Nel Klaassen

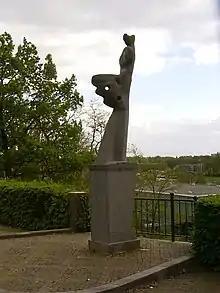
"The woman in wartime", 1949, Nel Klaassen

Klaassen was born on 21 October 1906 in Arnhem. She studied at the "Rijksakademie van beeldende kunsten" (State Academy of Fine Arts) in Amsterdam. She was taught by , and Richard Roland Holst. In 1932 Klaassen won a Prix de Rome for monumental and decorative sculpture. She used the prize to study in Rome and to travel to London and Paris.